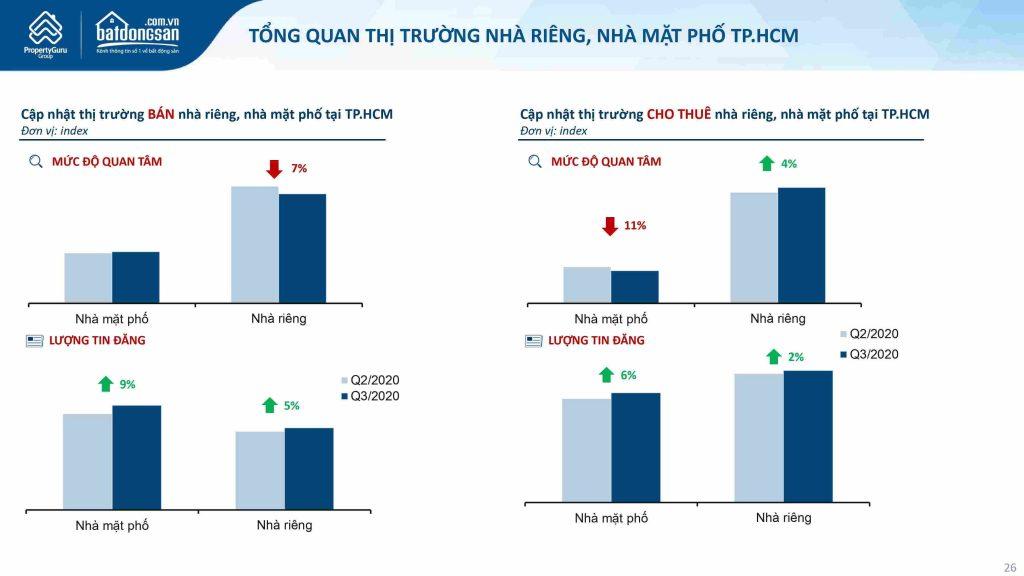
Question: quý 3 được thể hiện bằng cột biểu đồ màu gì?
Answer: quý 3 được thể hiện bằng cột biểu đồ màu xanh dương